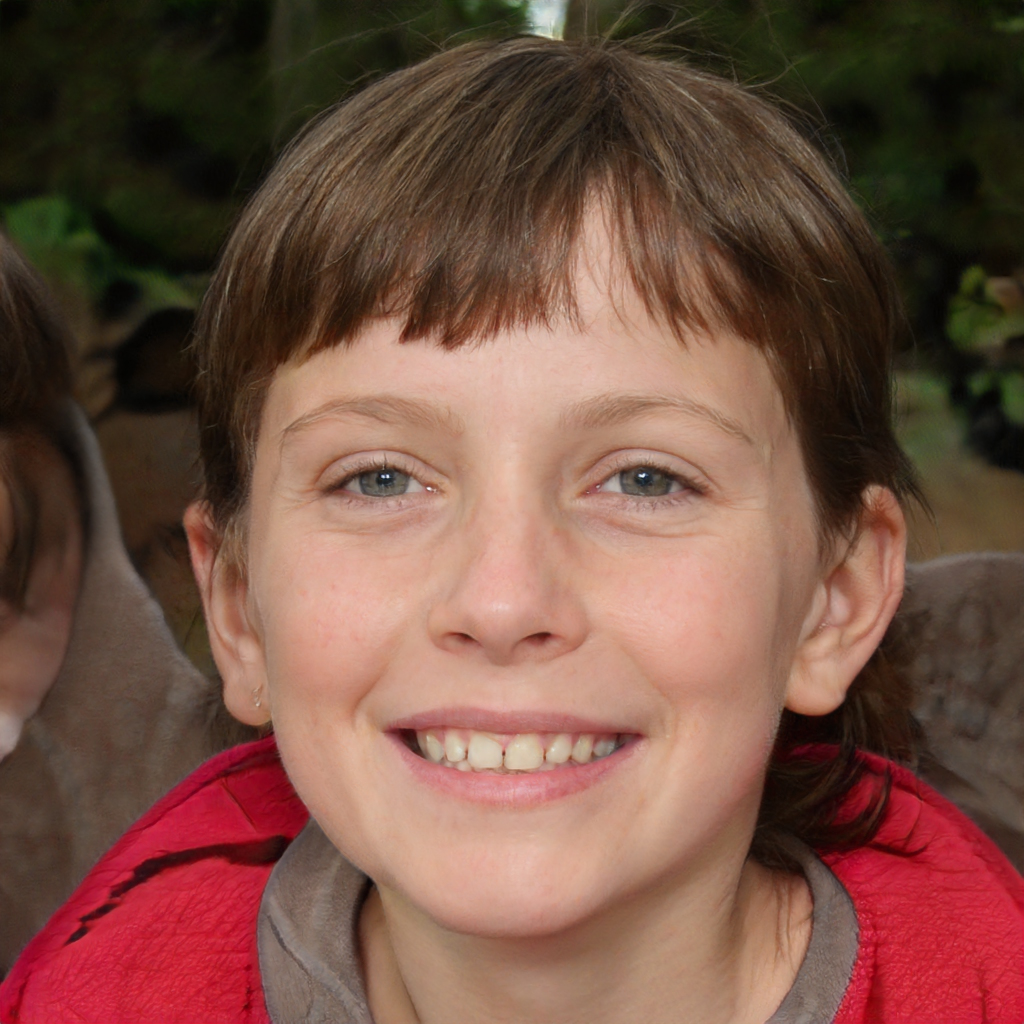
Portrait style: Real Portrait